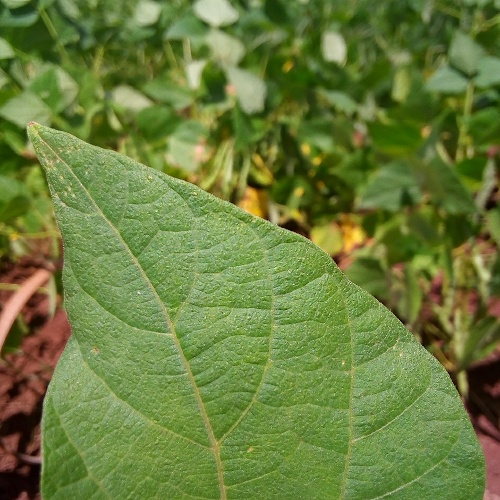
Leaf condition: healthy